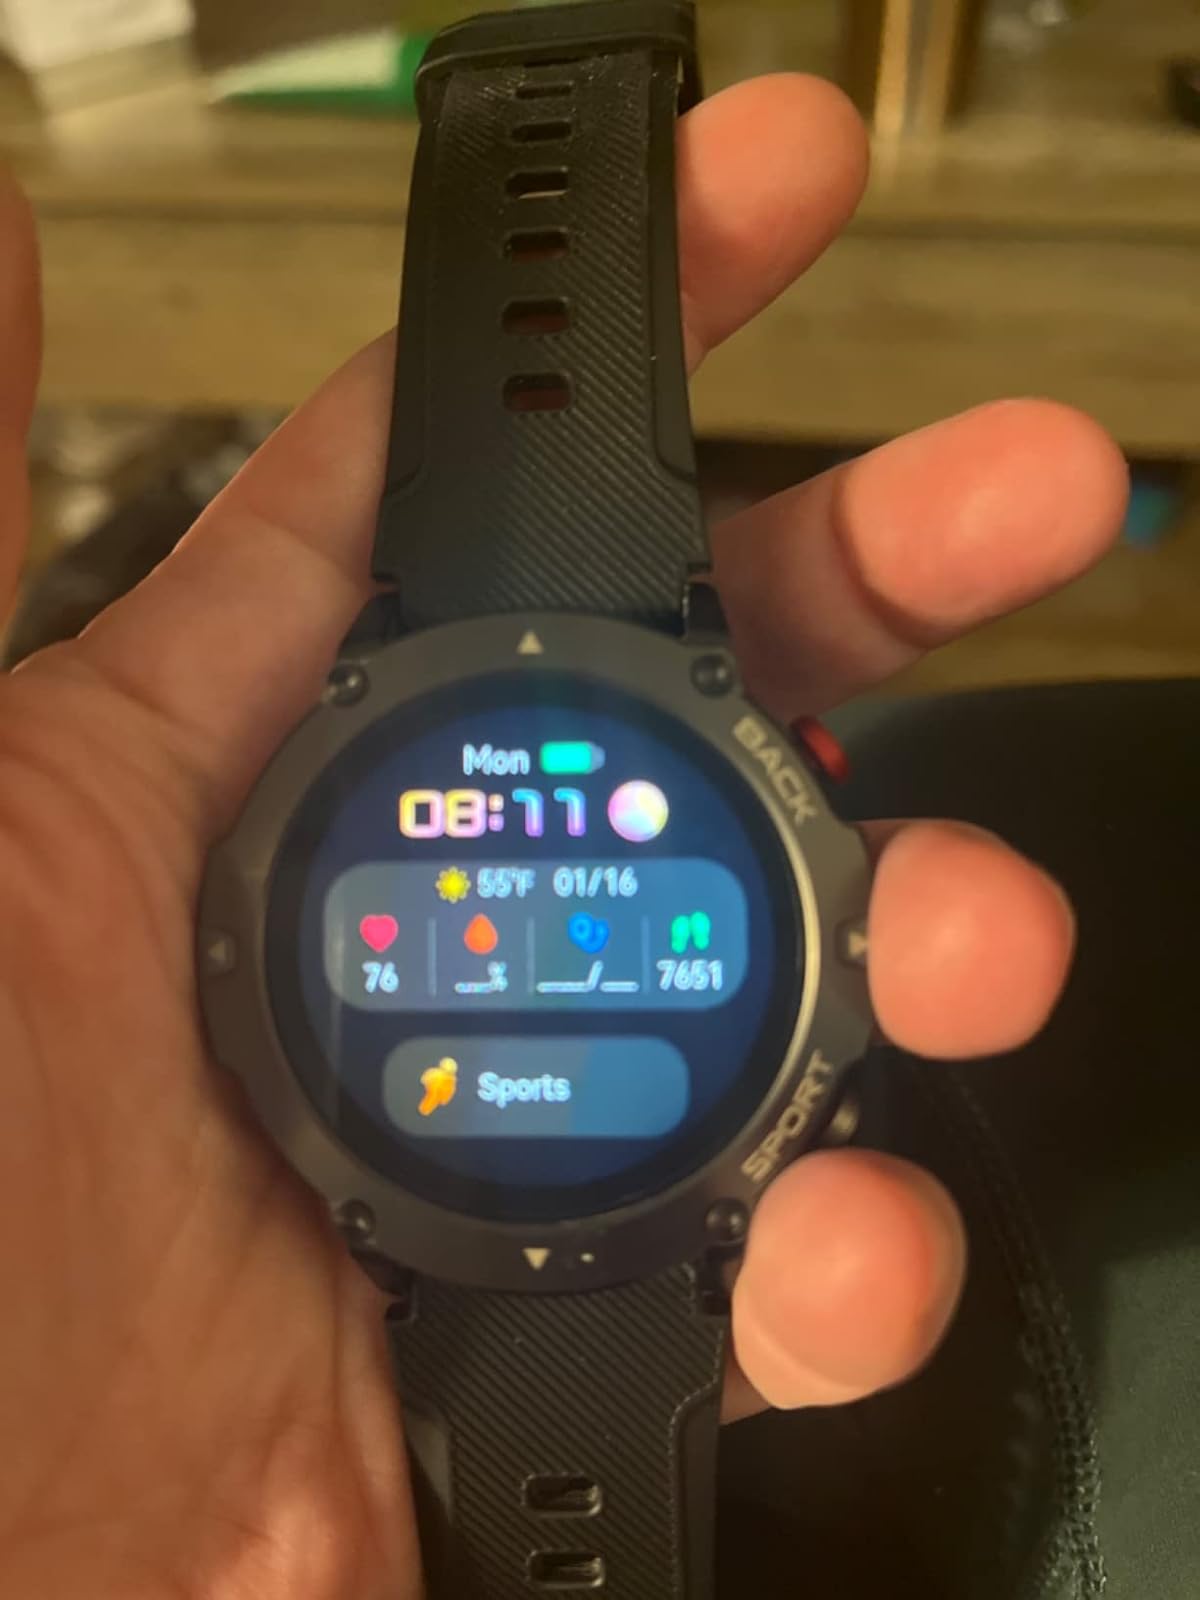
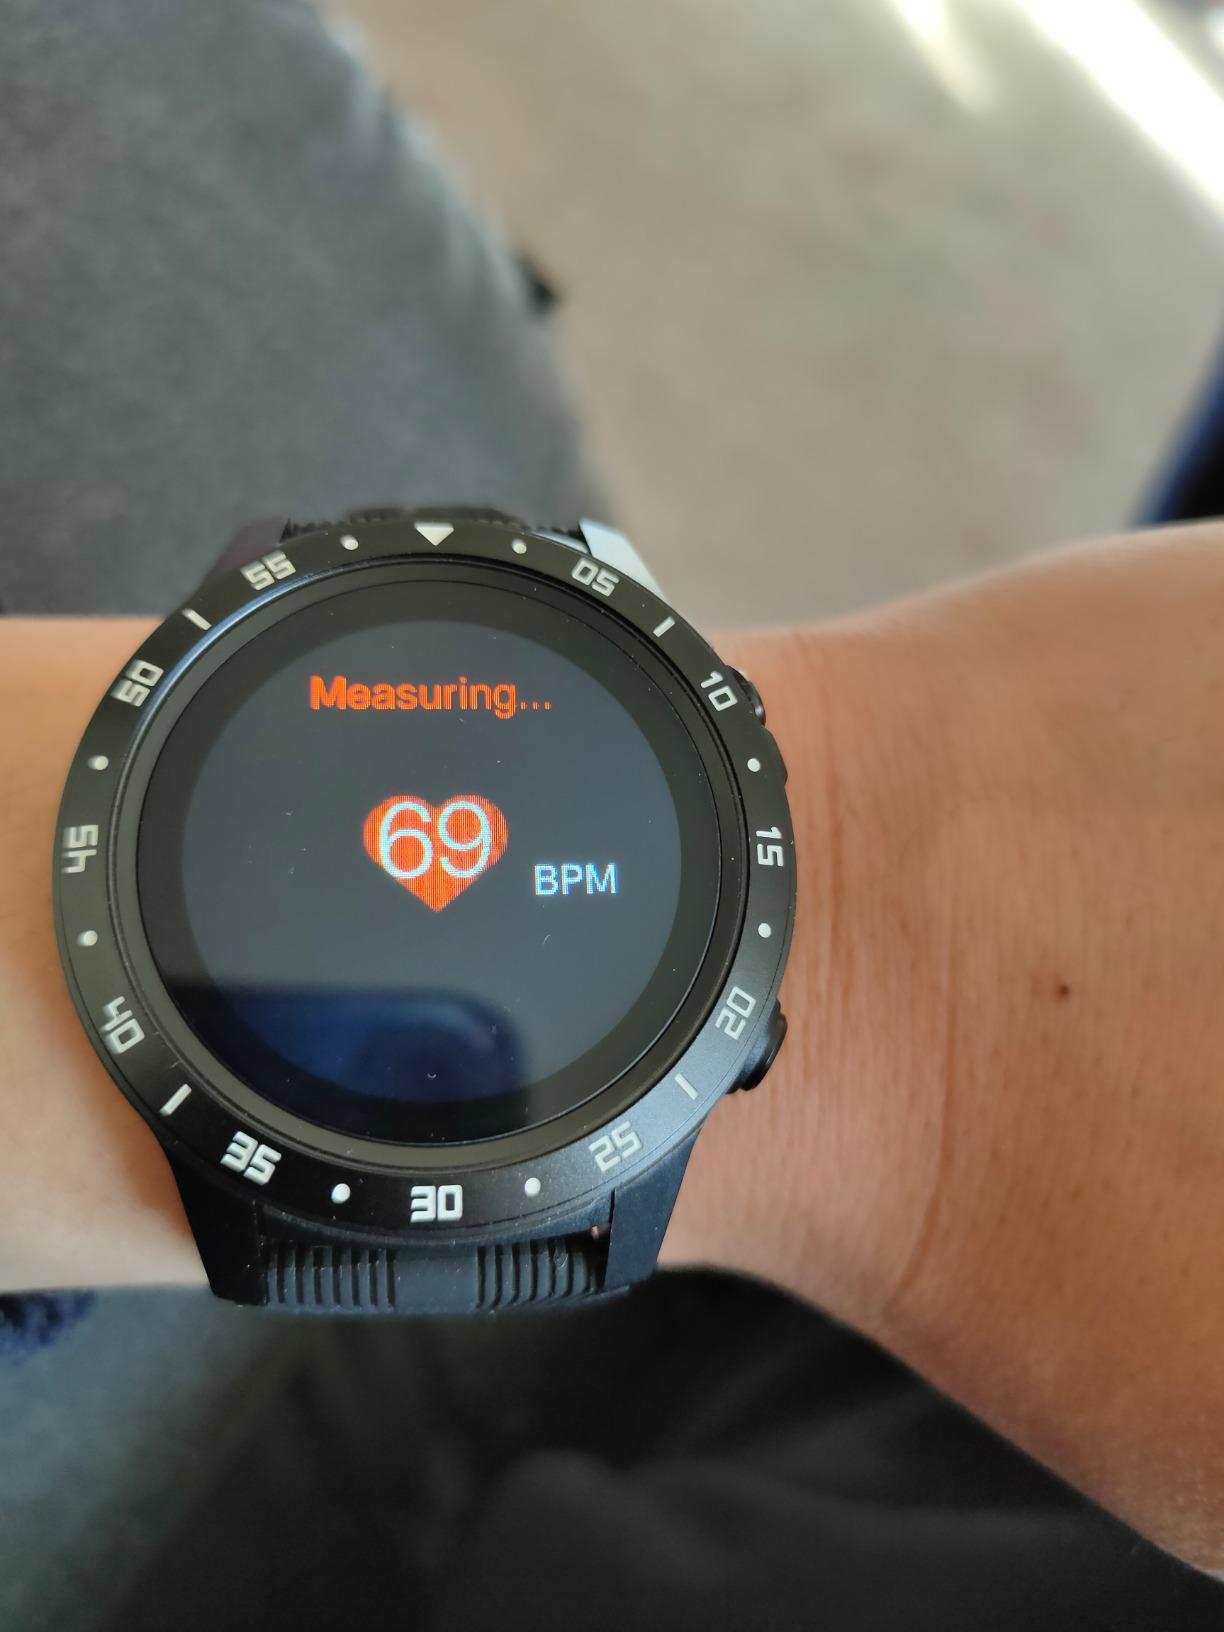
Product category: smartwatch
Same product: no